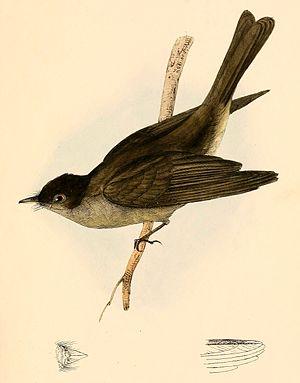
Tyrannula curtipes = Contopus cinereus (Moucherolle cendré)